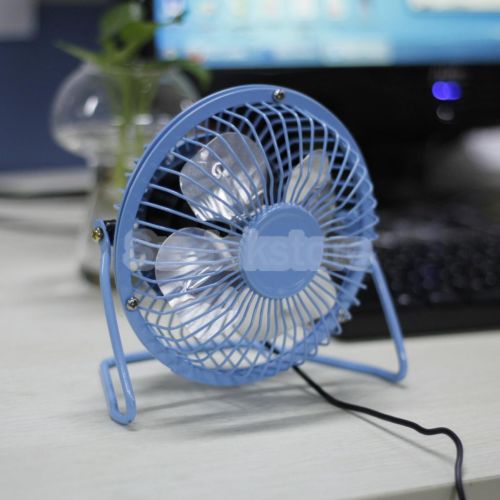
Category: fan